Horn loudspeaker

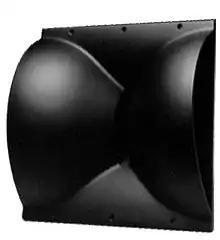
A 1996 JBL model 2344A Bi-Radial "butt-cheeks" horn with a 100° × 100° output pattern from to

By 1980, Keele was at JBL where he took both his and Altec's designs a step further. He mated a JBL-style diffraction horn to a secondary horn consisting of exponentially curved sides derived by using two radial formulas. This resulted in a hybrid constant directivity horn that was free from the distortion components associated with abrupt angle changes. The market responded well to the design in products such as the JBL model 4430 studio monitor with its 100° × 100° model 2344 Bi-Radial high frequency horn often called "butt-cheeks". The Bi-Radial design had problems with apparent apex and arrayability in the same manner as the Mantaray.